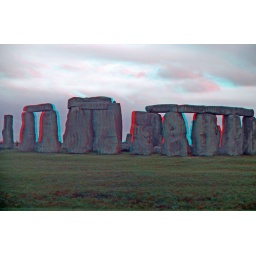
Stonehenge in anaglyph 3D stereo red cyan glasses needed